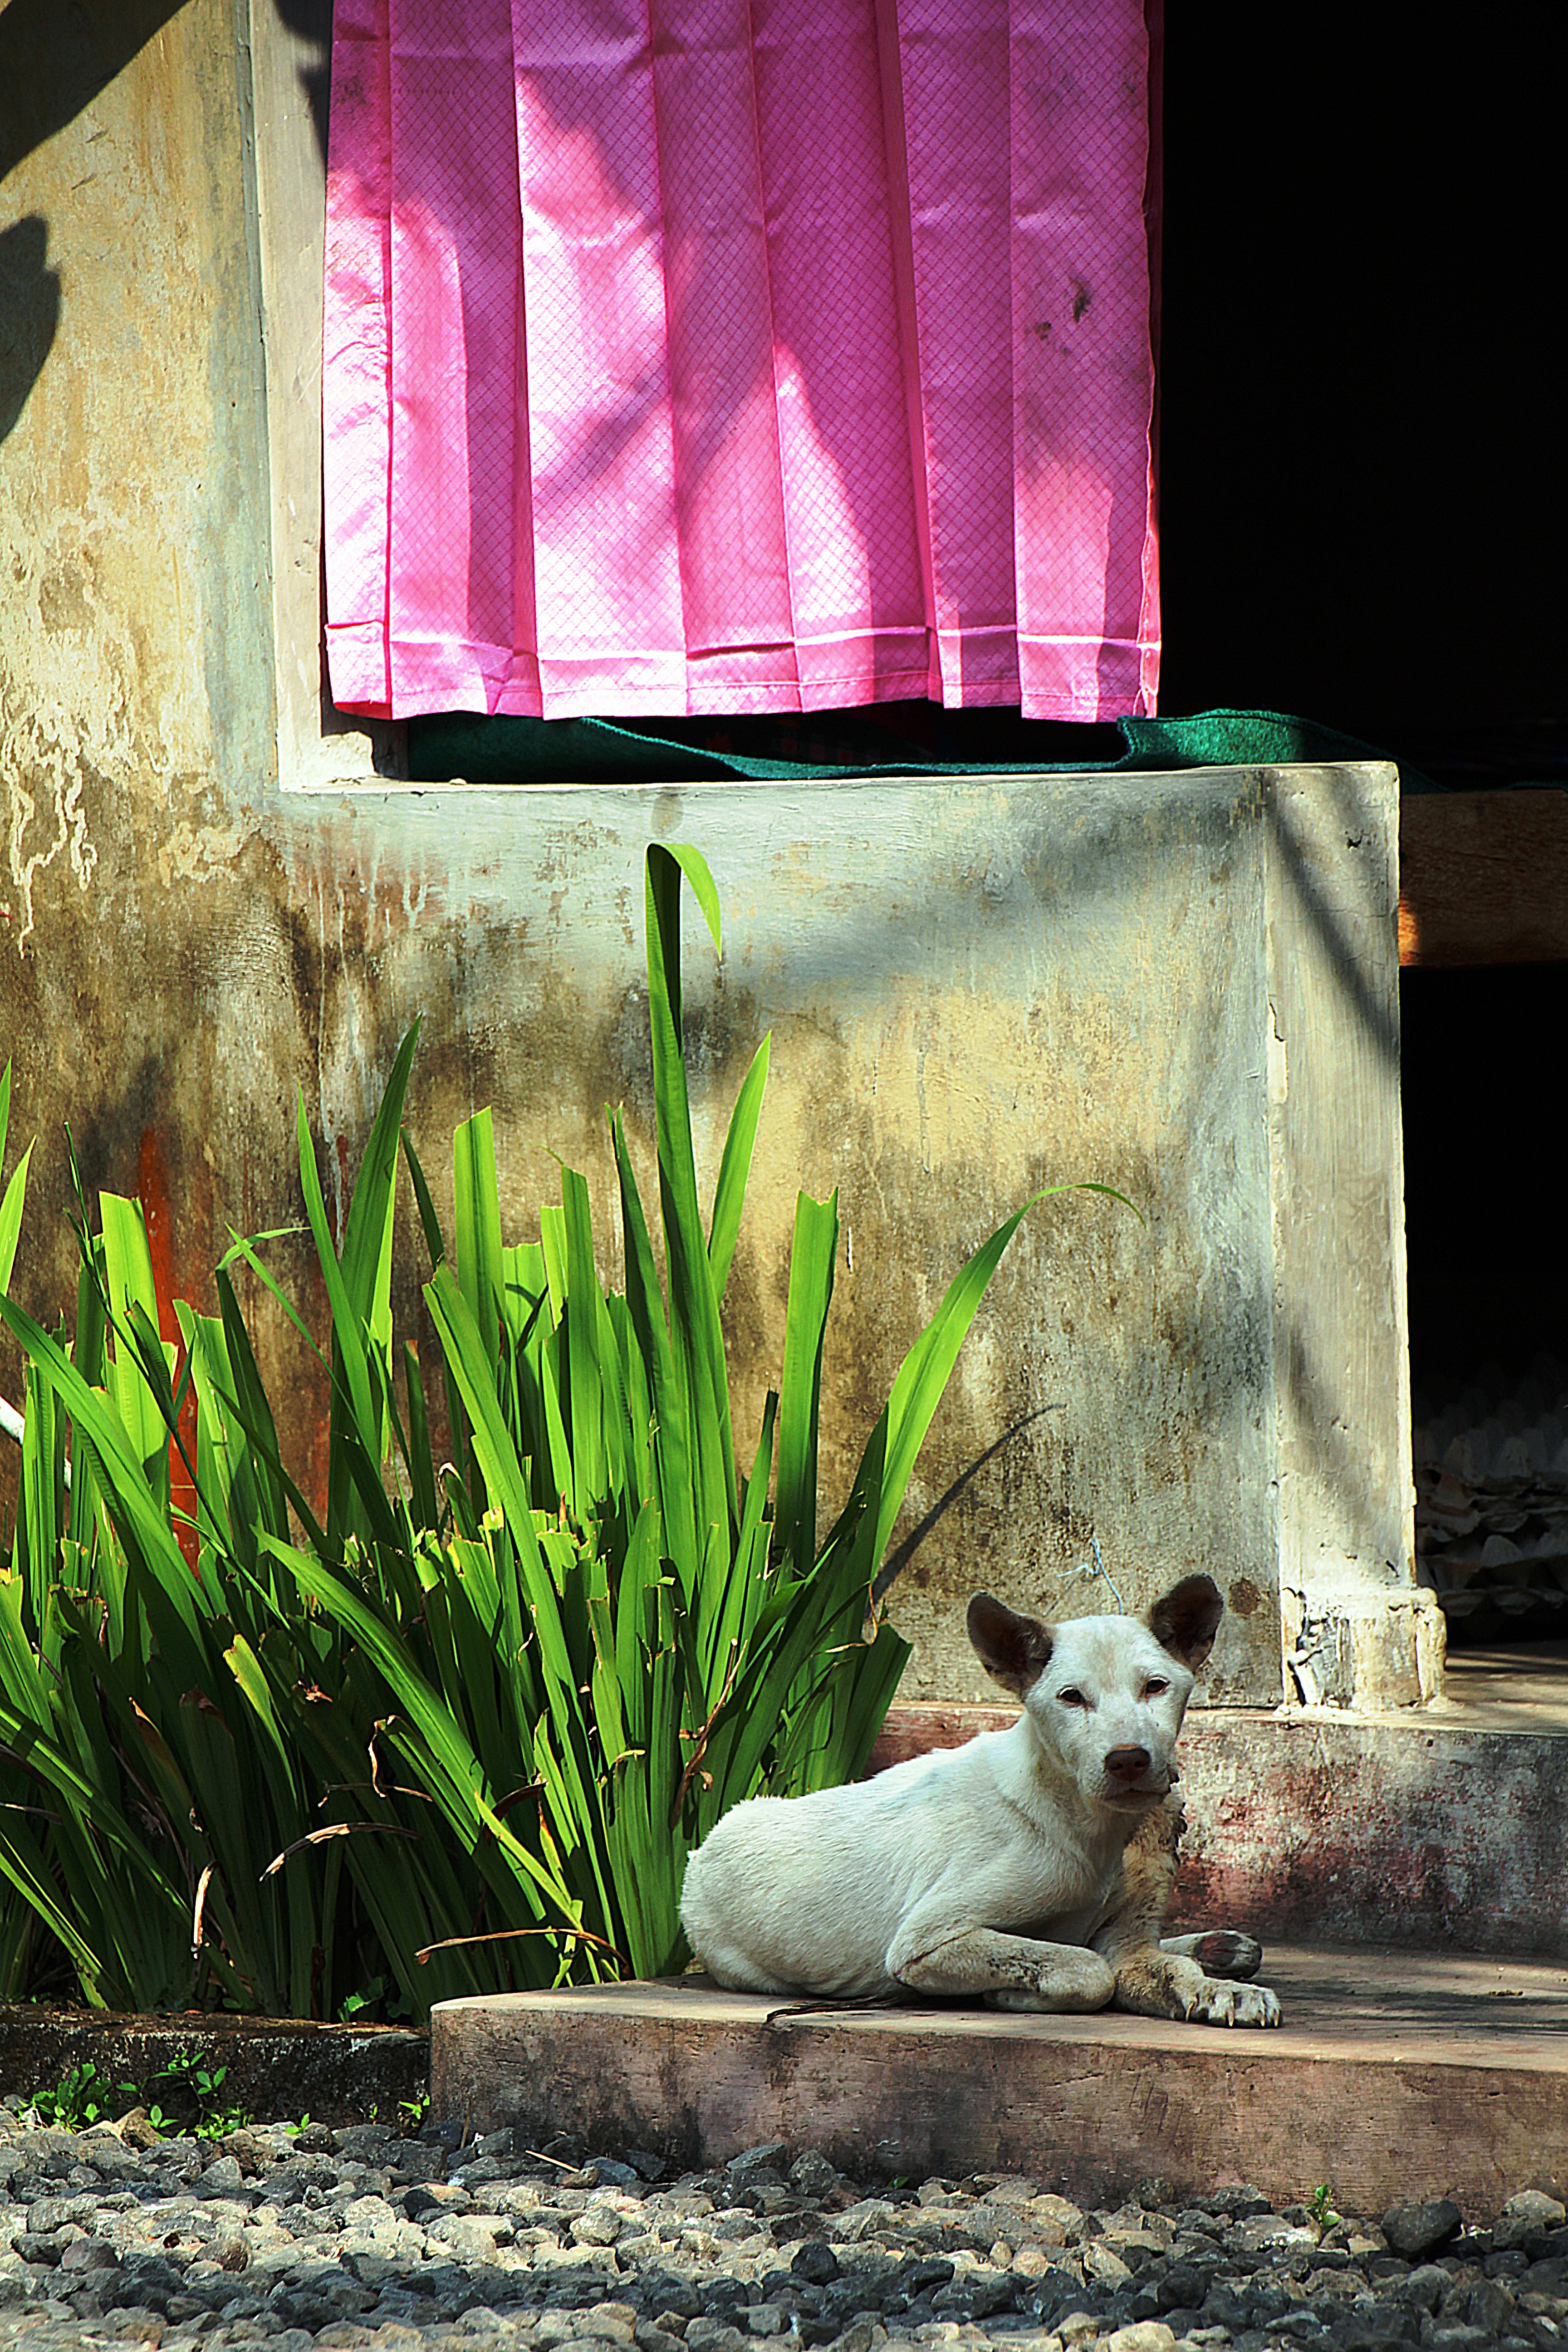
grass, flower, dog, wall, portrait, green, color, mammal, painting, art, composition